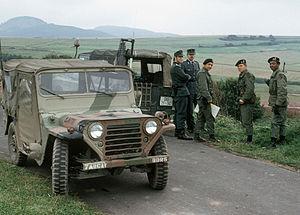
La garde frontière fédérale était la première police de l'Allemagne de l'Ouest après la Seconde Guerre mondiale. Créé le 16 mars 1951 en tant qu'agence affiliée au Ministère fédéral de l'Intérieur, la BGS est renommée en Bundespolizei en 2005, pour montrer sa transition vers une agence policière avec un contrôle sur le rail, les frontières et les voies aériennes. Ce changement a suscité controverse, puisque la constitution allemande autorisant le contrôle du maintien de l'ordre aux états allemands et non à un pouvoir fédéral. Sa formation a finalement eu lieu, sa fonction étant limitée. Aujourd'hui, la Bundespolizei est devenue une force policière à part entière.
La Police fédérale est une force de police allemande exerçant les compétences de la Fédération en matière de sécurité et de maintien de l’ordre. Elle est placée sous la tutelle du ministère fédéral de l’Intérieur et dispose de 39 000 agents environ.
La frontière interallemande est la frontière qui séparait la République fédérale d'Allemagne et la République démocratique allemande de 1949 à 1990. En excluant le mur de Berlin, similaire mais physiquement indépendant, la frontière s'étirait sur 1 393 km de la mer Baltique à la Tchécoslovaquie.